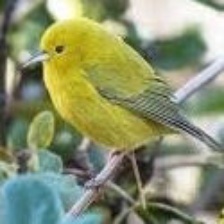
Species: ANIANIAU
Scientific name: MAGUMMA PARVA